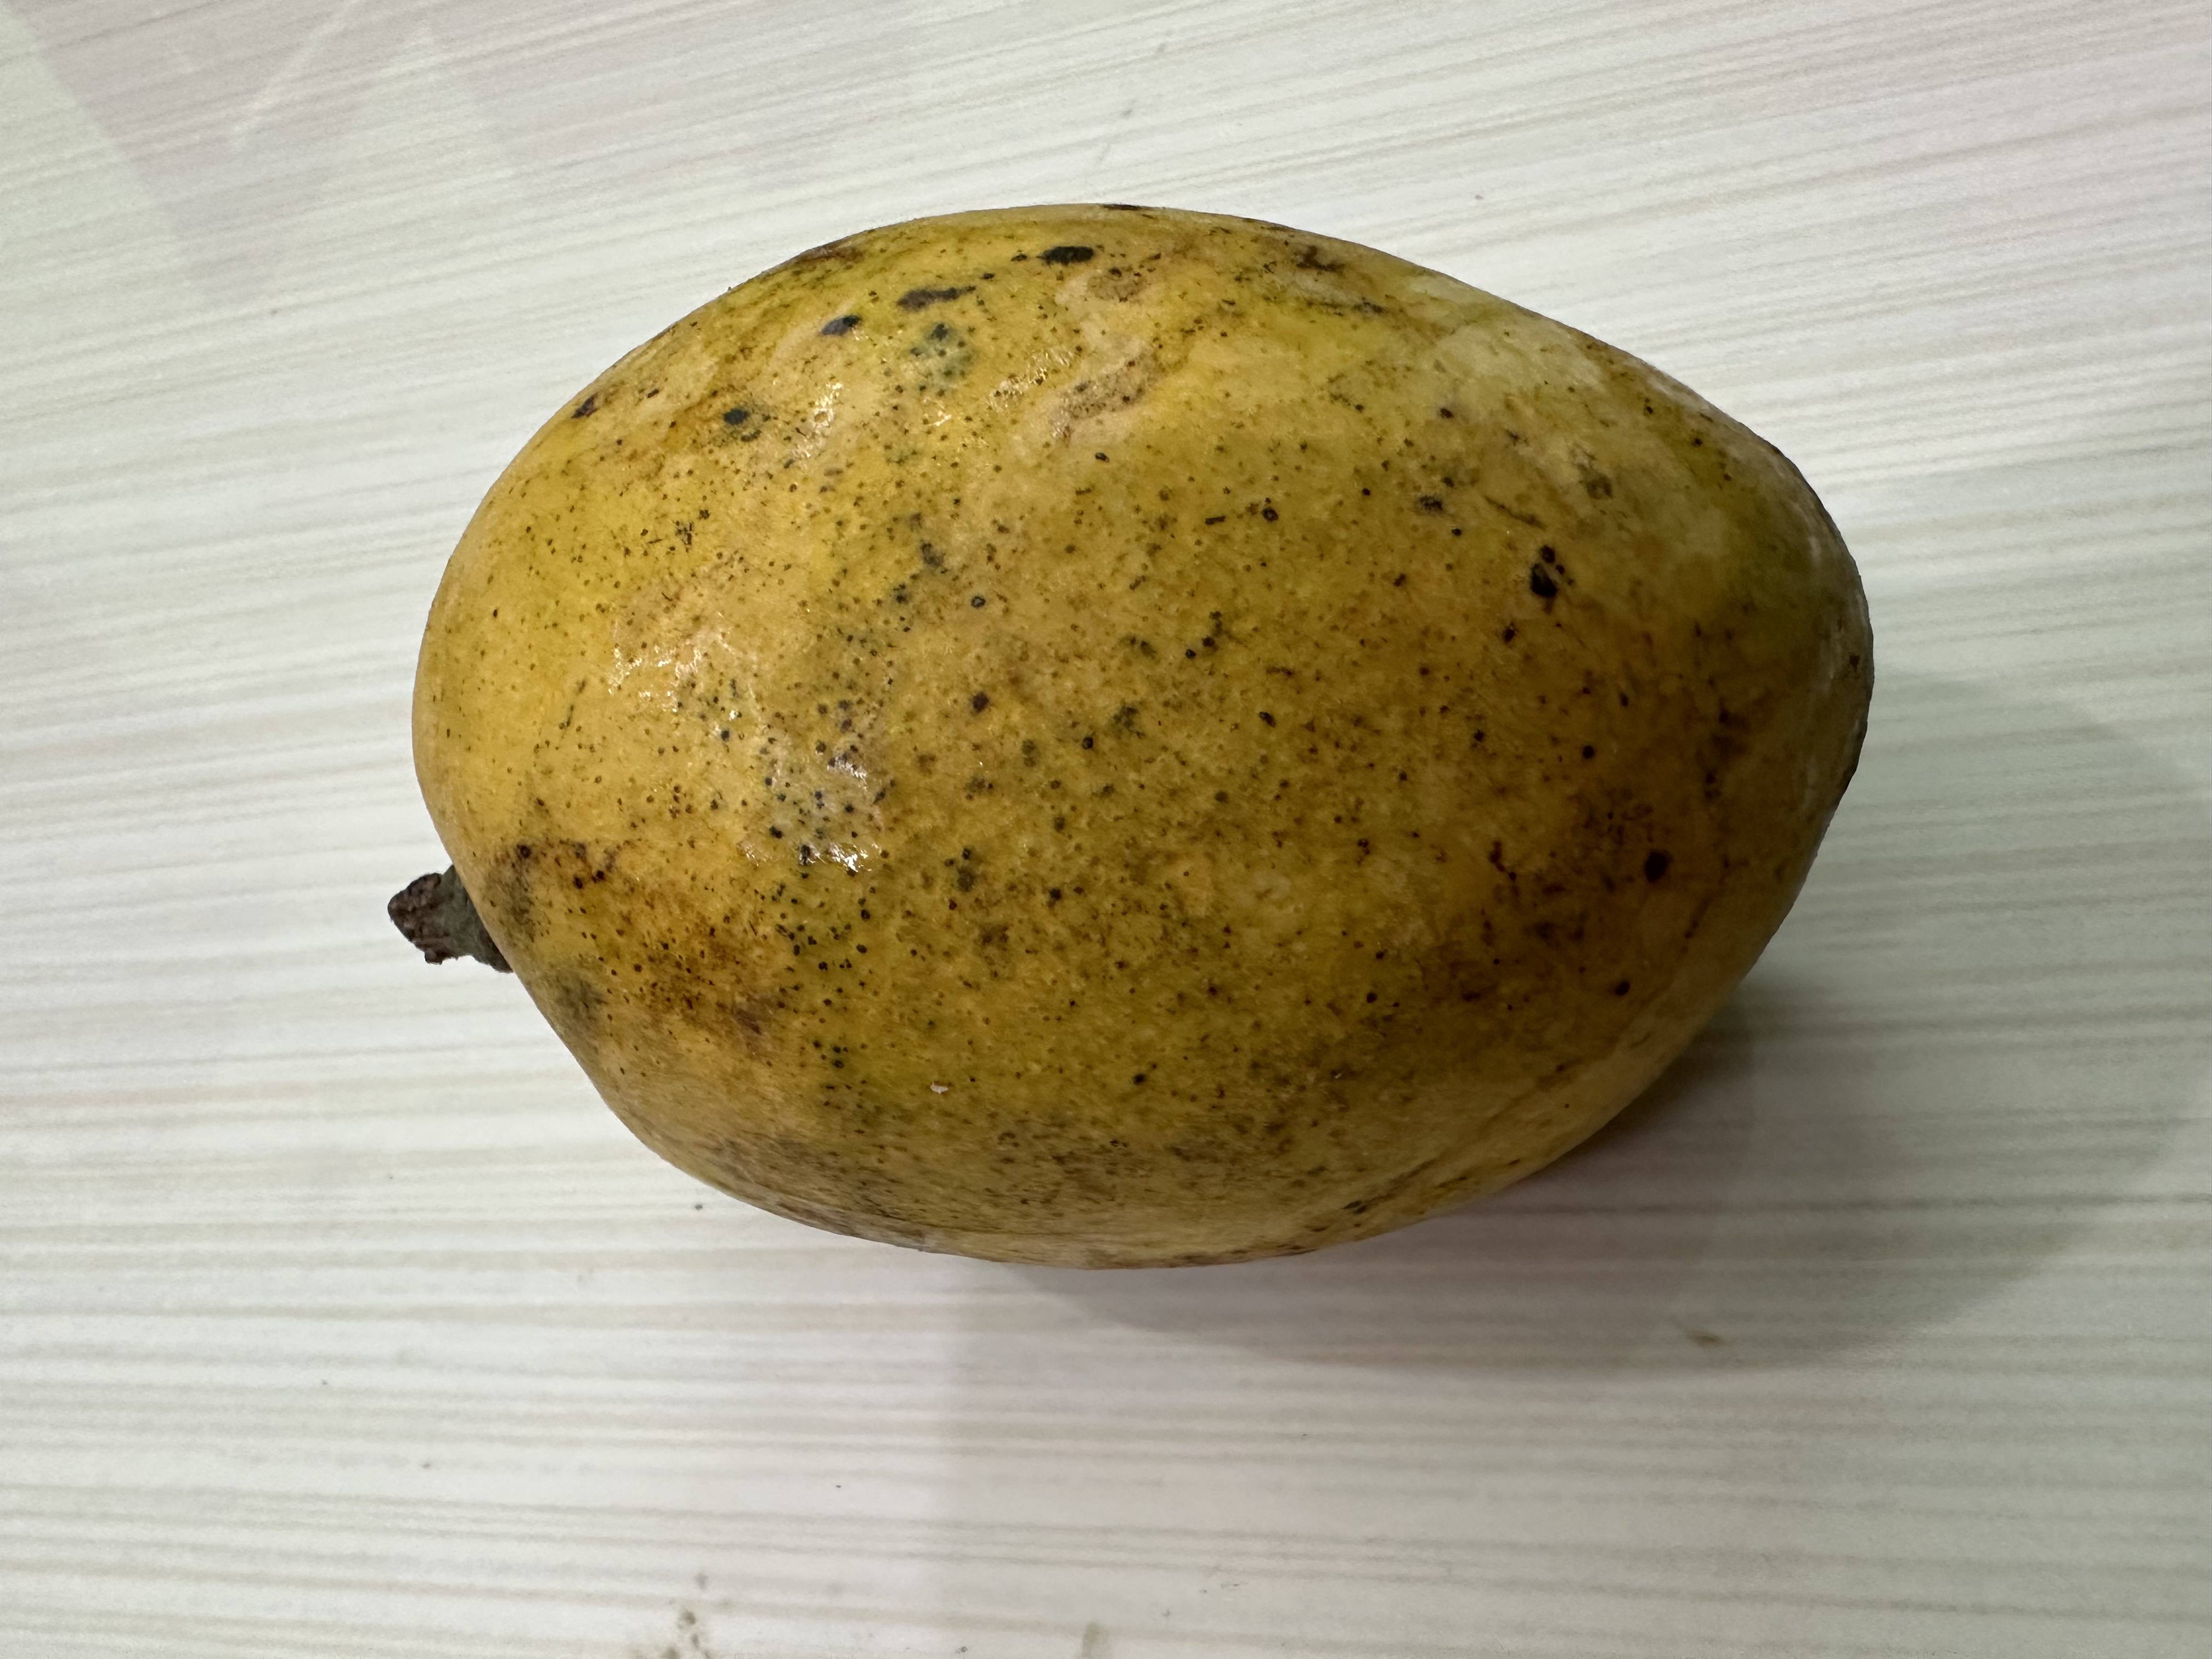
Mango variety: Nilambori